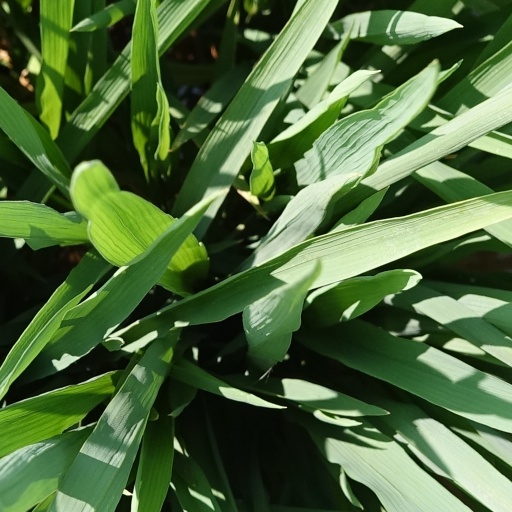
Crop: rice